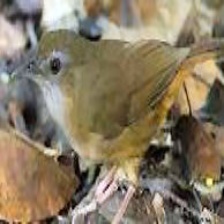
Species: ABBOTTS BABBLER
Scientific name: MALACOCINCLA ABBOTTI